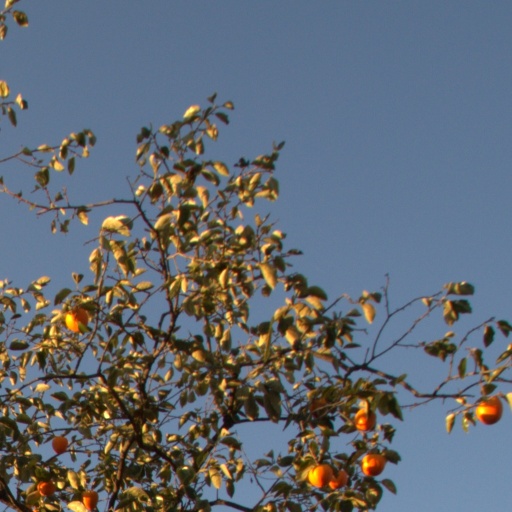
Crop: grape